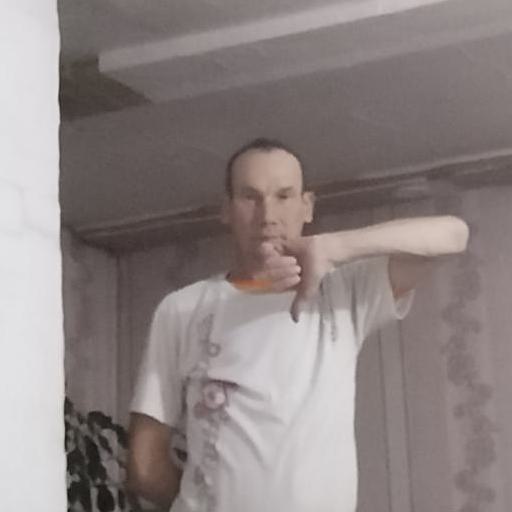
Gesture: dislike